Burundi

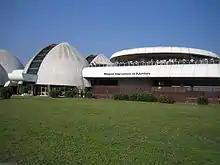
Bujumbura International Airport terminal in Bujumbura

Some of Burundi's natural resources include uranium, nickel, cobalt, copper and platinum. Besides agriculture, other industries include: the assembly of imported components; public works construction; food processing, and light consumer goods such as blankets, shoes, and soap.